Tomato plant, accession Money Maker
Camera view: bottom (45 deg); turntable rotation: 90 degrees
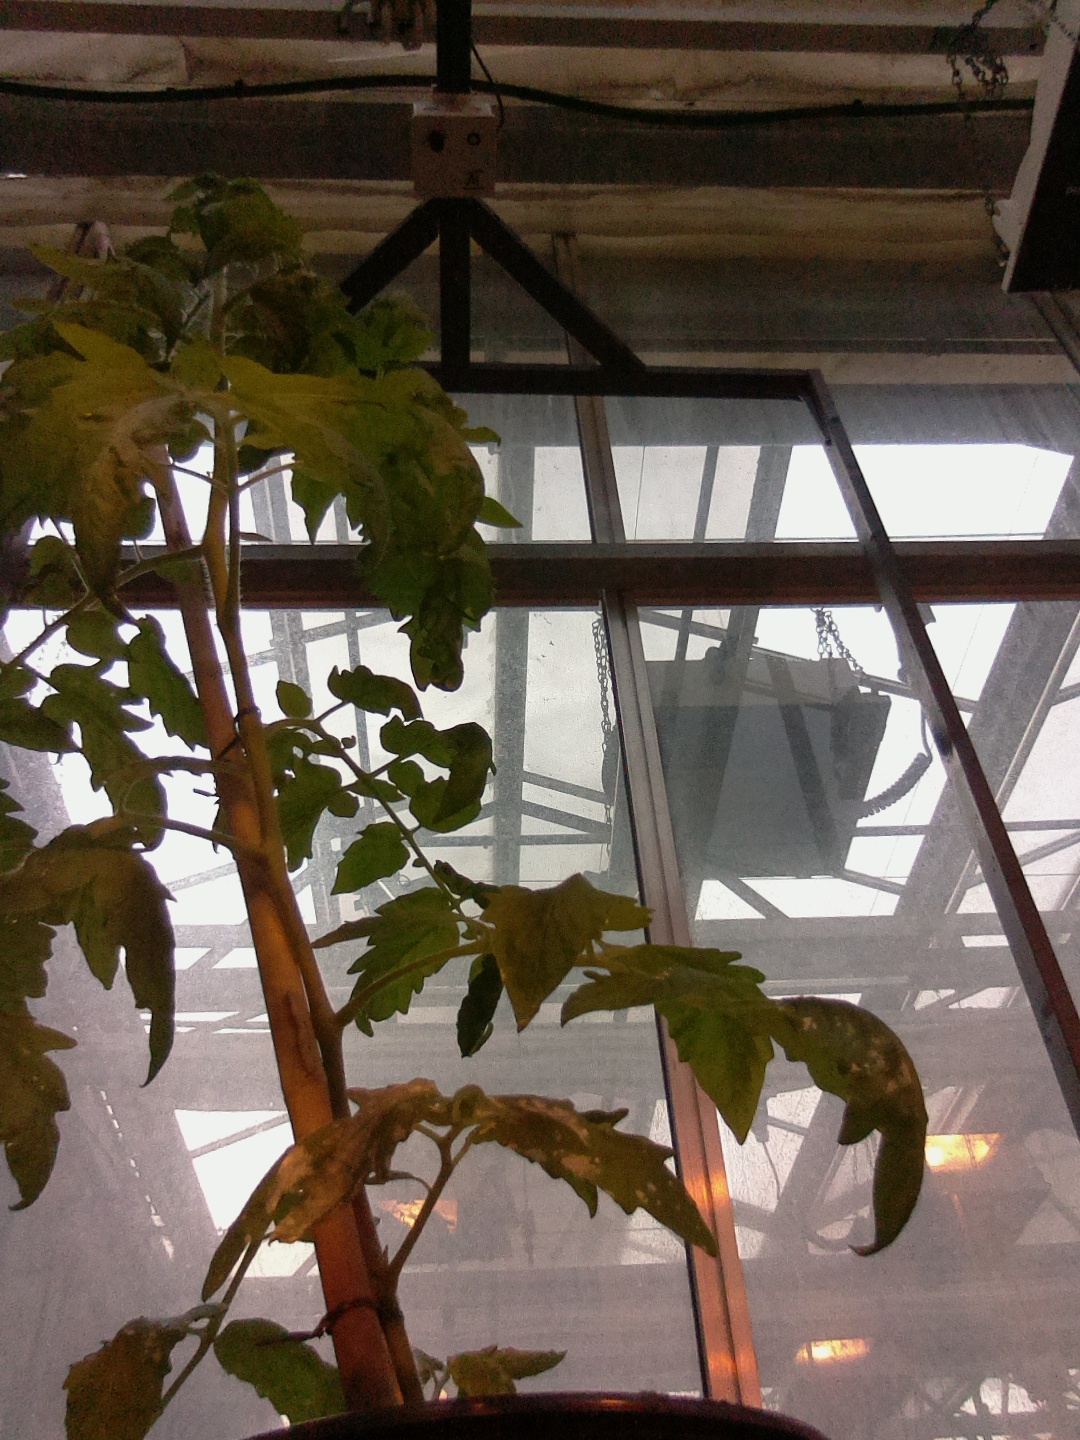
BBCH growth stage 54: 4 inflorescences visible